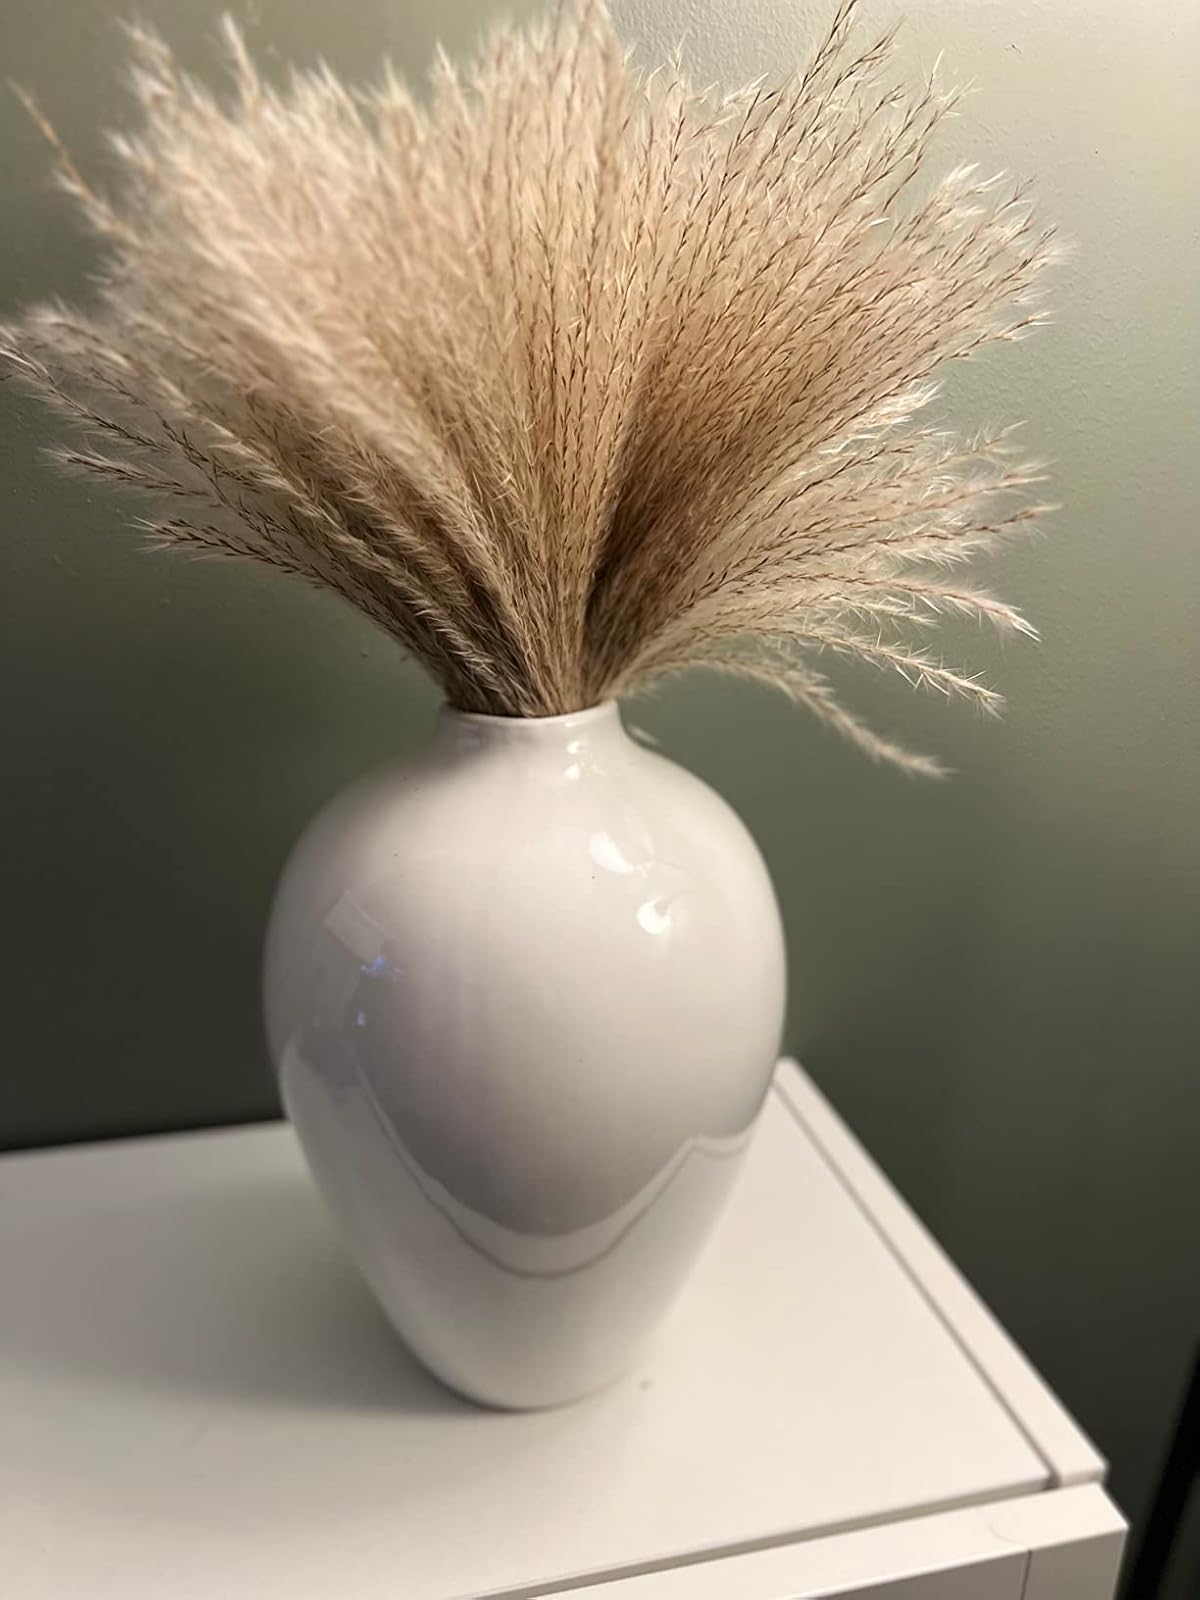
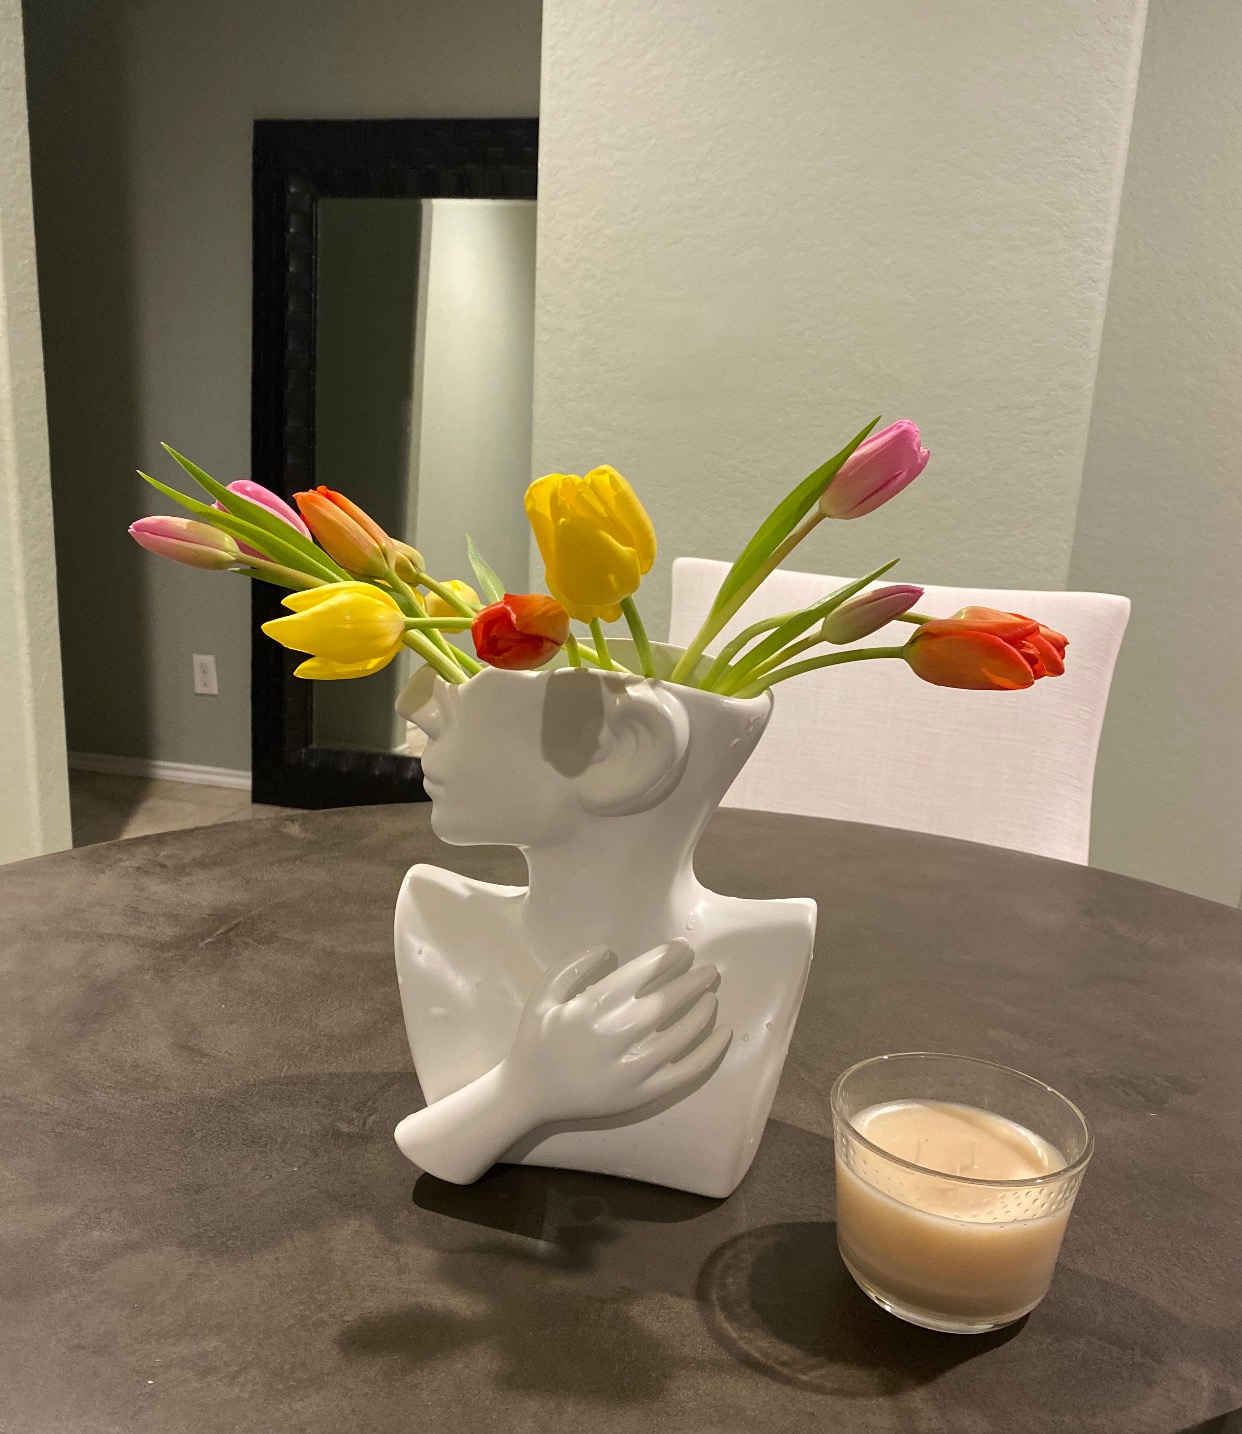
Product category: vase
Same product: no